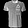
Label: T - shirt / top